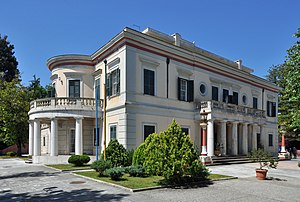
Mon Repos (Korfu)
Mon Repos
Mon Repos er et slot på øen Korfu i Grækenland. Det ligger syd for byen Korfu i Palaiopolis-skoven.